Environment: real
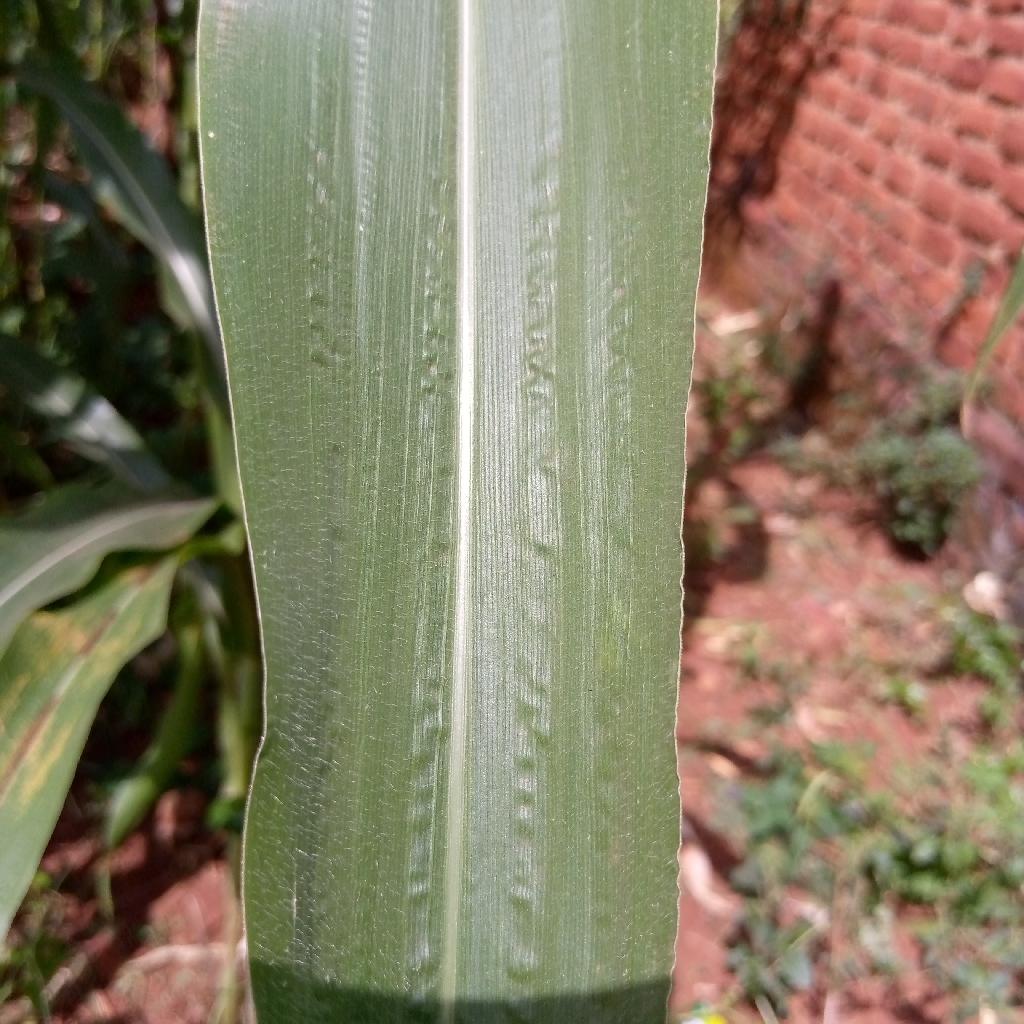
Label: healthy